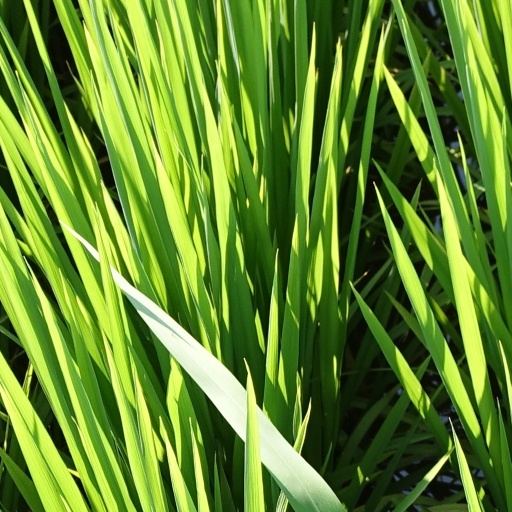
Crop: rice